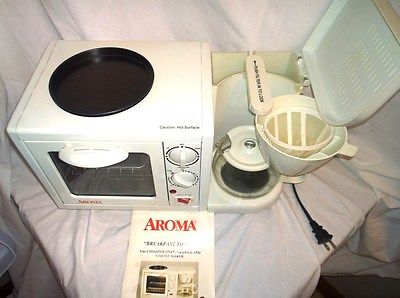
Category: toaster